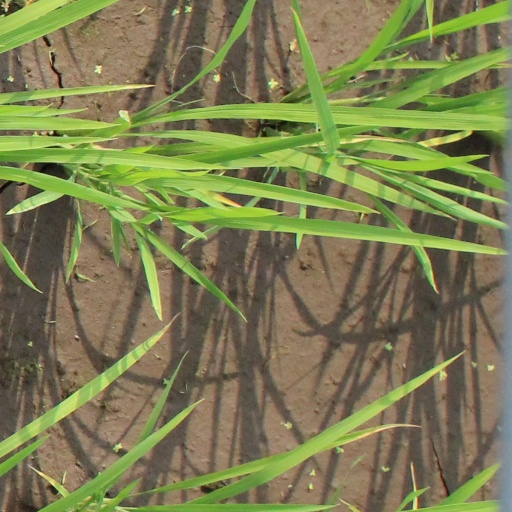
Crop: rice